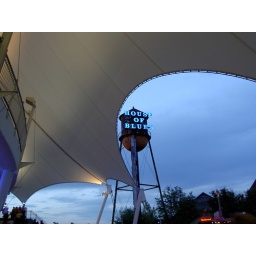
The House of Blues water tower from under the edge of the Cirque De Soleil building in Disney World